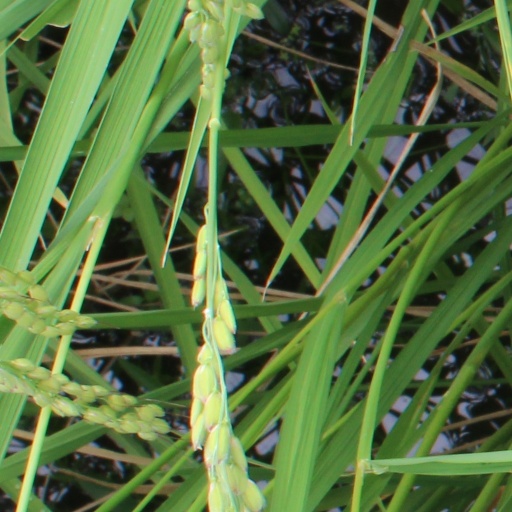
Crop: rice